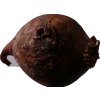
Label: red_onion